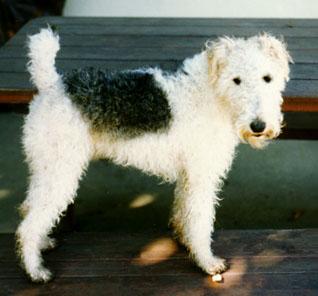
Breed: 226-n000057-wire_haired_fox_terrier